Mikayel Nalbandian

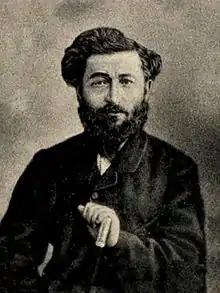
An undated photo of Nalbandian

He subsequently left for Calcutta, India to arrange the transfer of a large amount willed by an Armenian merchant to the Armenian community of New Nakhichevan. In a July 1860 meeting of some 300 community members of New Nakhichevan, he was elected as the representative to travel to India. His travels lasted from August 1860 to May 1862. They had a significant impact on Nalbandian's views. He visited Tiflis, where he met Ghazaros Aghayan and other Armenian intellectuals, Russian (Eastern) Armenia and Constantinople. In his only visit to Russian Armenia, he traveled to Yerevan, Etchmiadzin (the center of the Armenian Church), and the grave of Mesrop Mashtots, the 5th-century inventor of the Armenian alphabet, in Oshakan. In Constantinople he met with Harutiun Svadjian, the editor of "Meghu", and other members of the local Armenian intelligentsia.